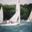
Label: ship